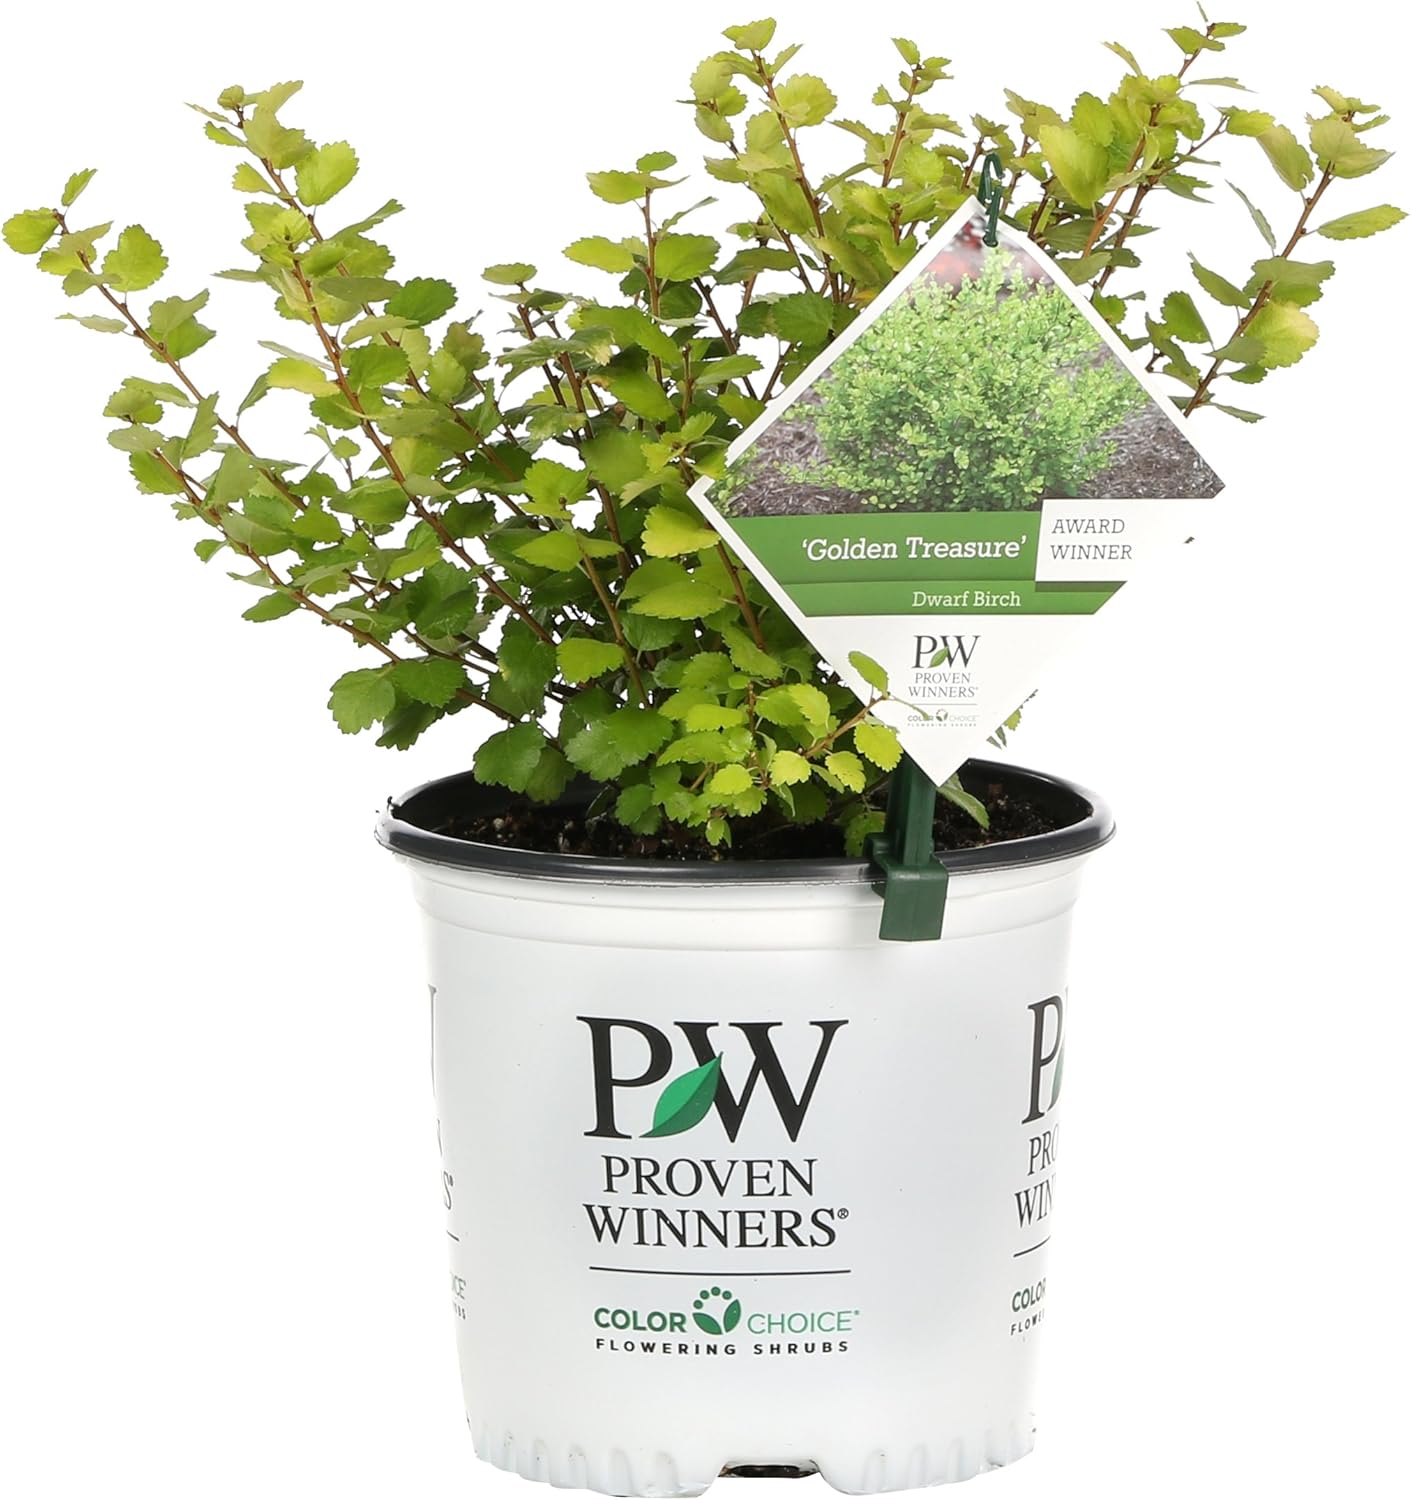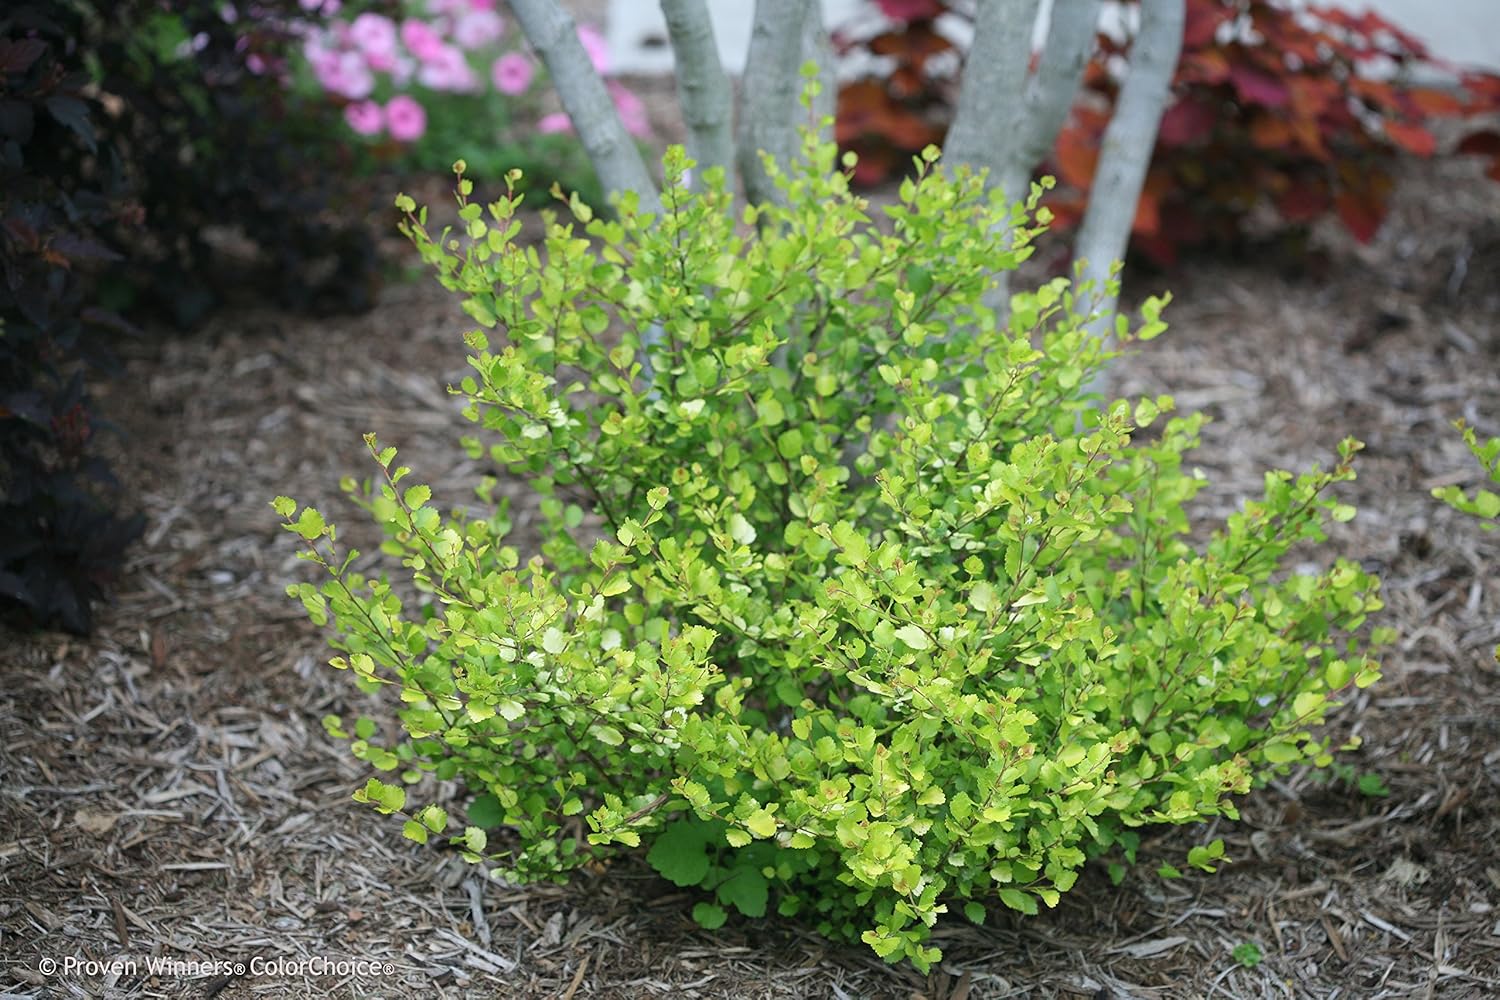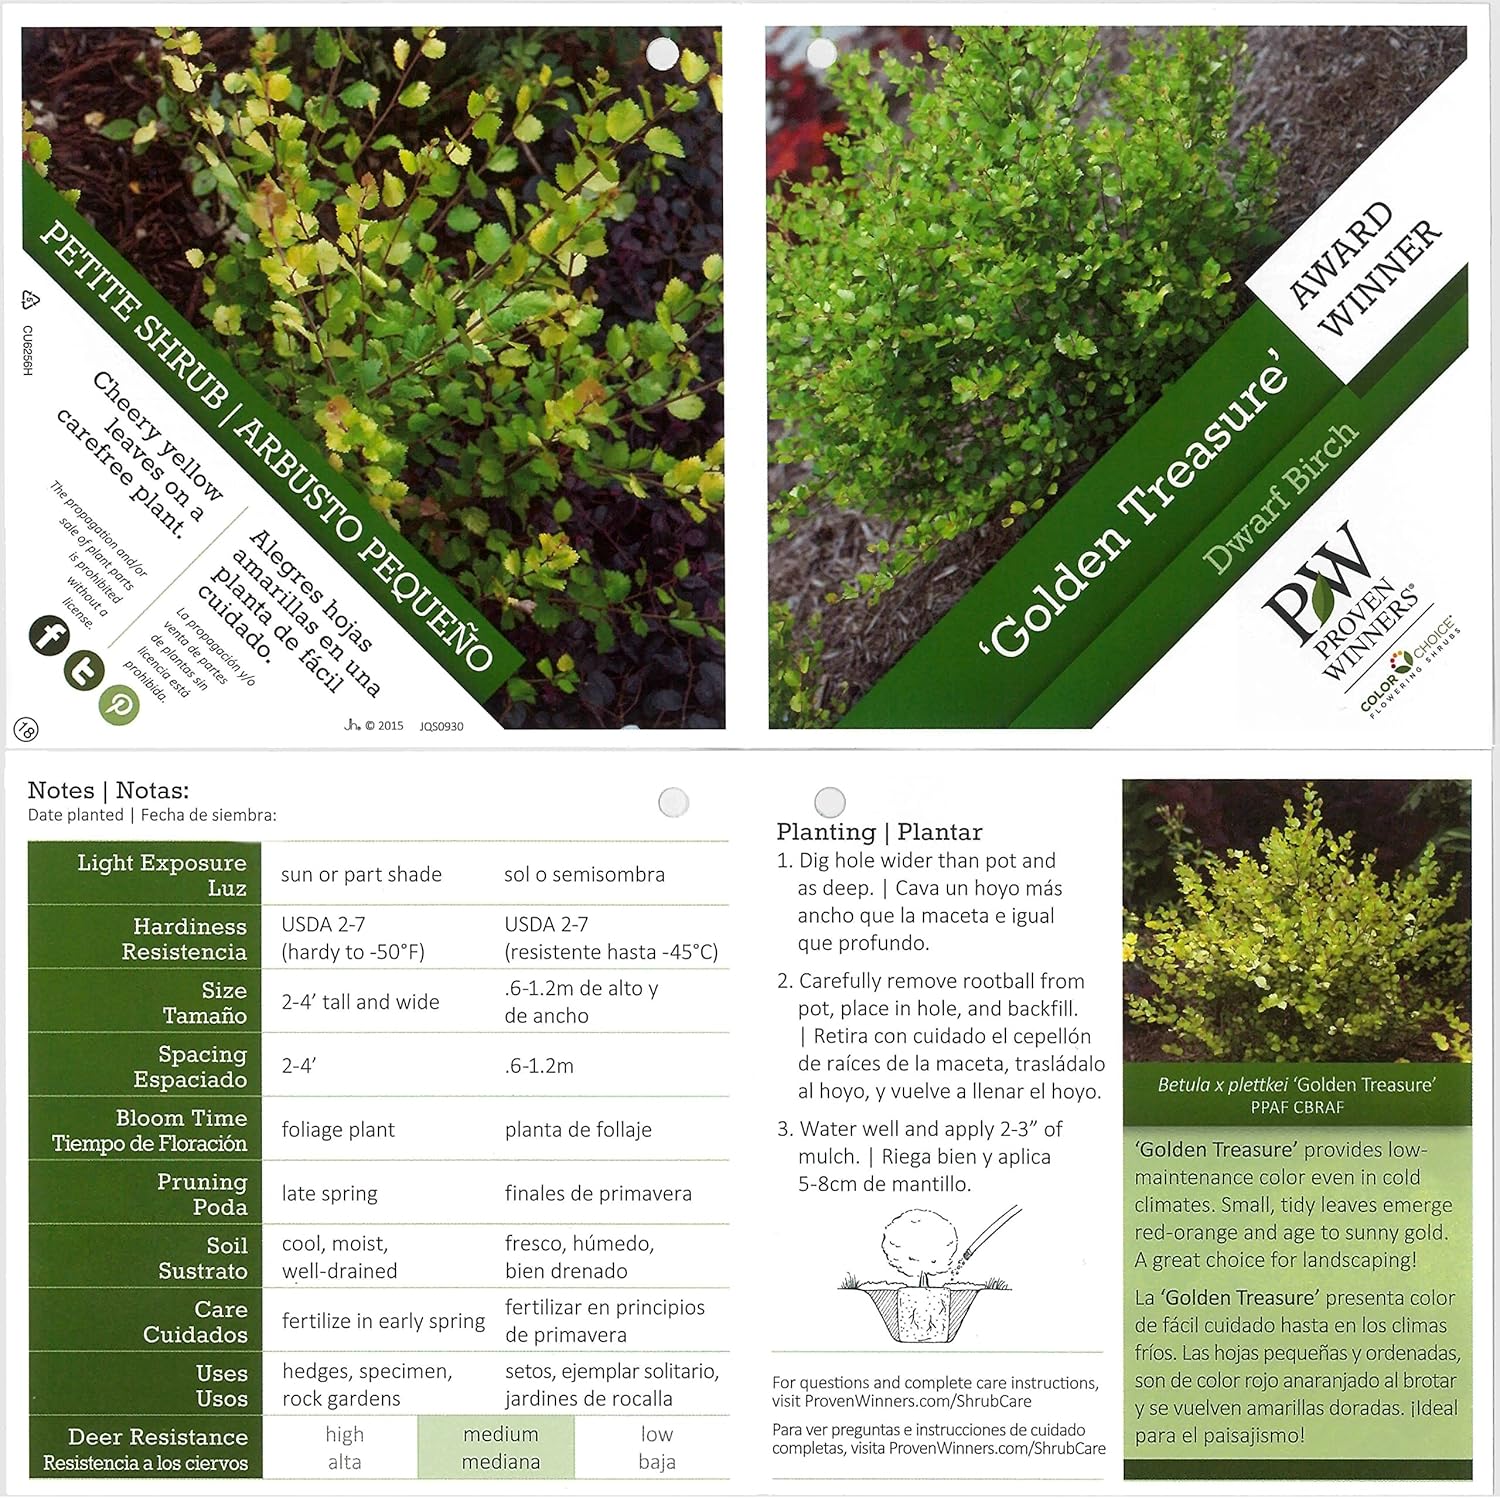
Golden Treasure Dwarf Birch (Betula) Live Shrub, Gold, Orange, and Yellow Foliage, 1 Gallon
Category: Amazon Home
Proven Winners Cesky gold has chartreuse foliage, with Yellow, red & orange new growth. It is extremely cold tolerant & resists deer.
Features: 2-4 ft. tall and 1-3 ft. wide at maturity | Partial to full sun (4+ hours) required | Hardy in zones 2-7, be sure to check your USDA zone to ensure success | 1 Gallon shrubs are 6-14 in. tall and about 1-year old at shipment, varies by season and plant